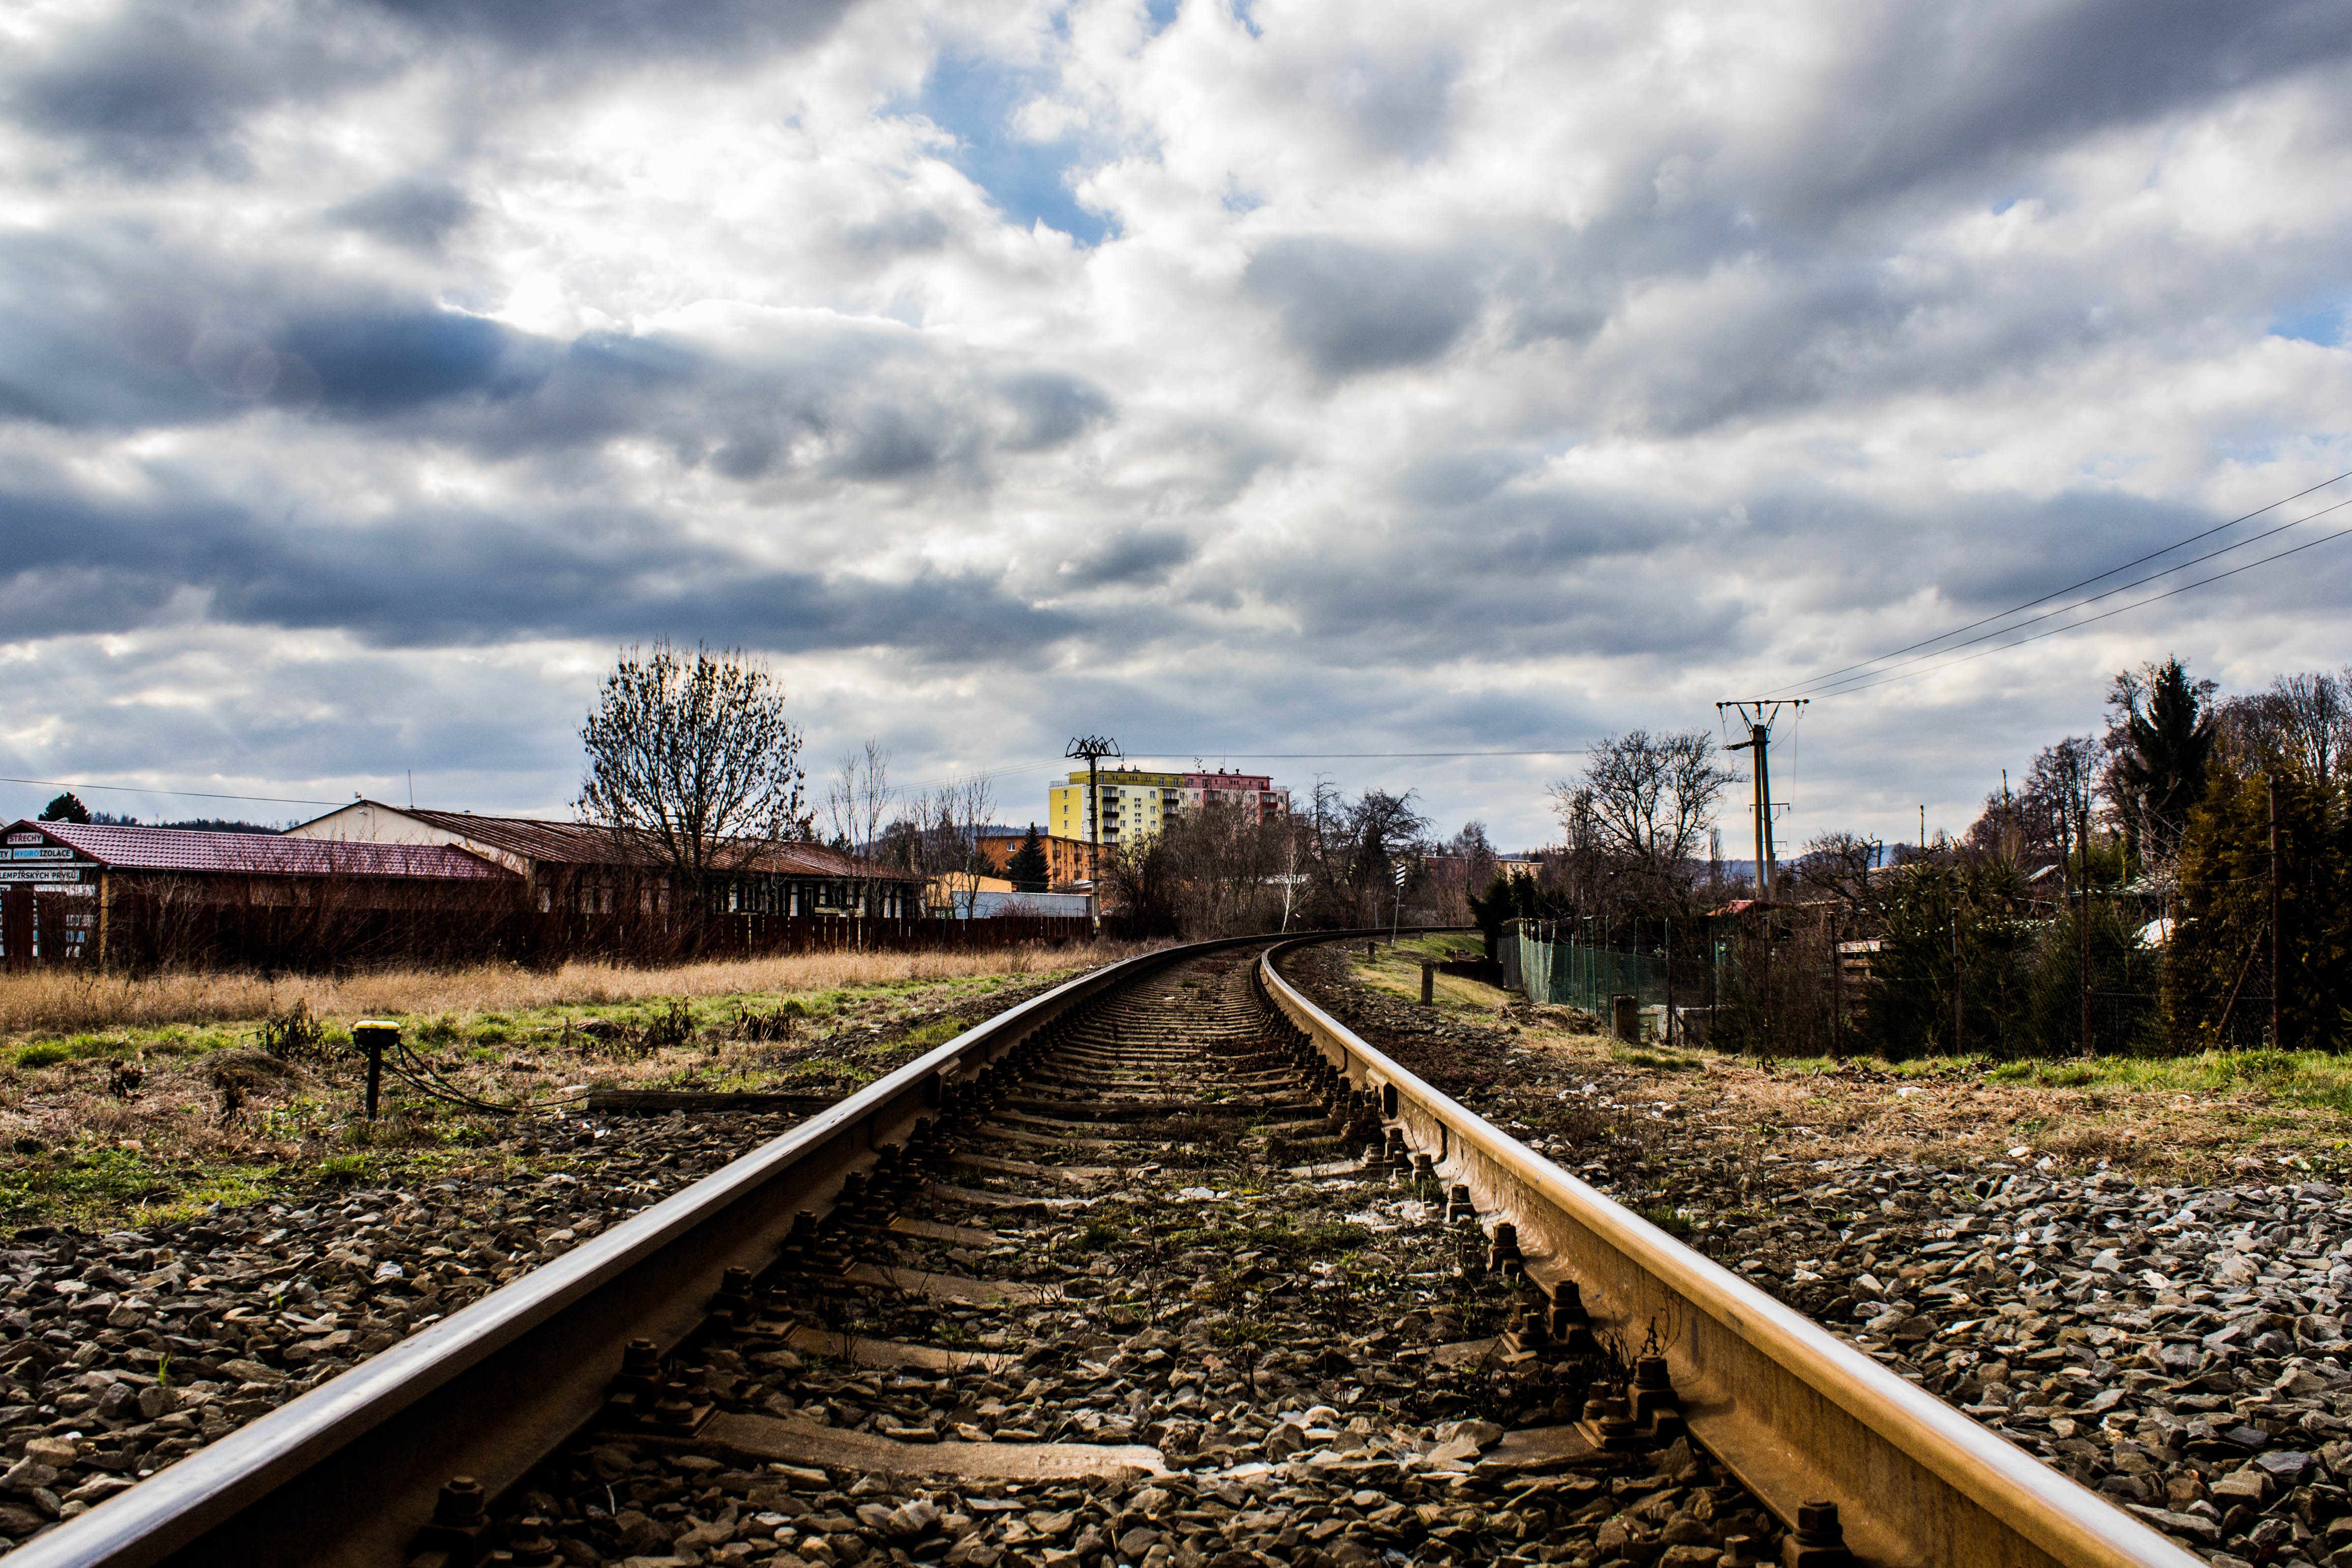
landscape, nature, track, road, field, view, city, train, summer, transport, heaven, vehicle, trees, clouds, rail transport, rural area, residential area, nonbuilding structure